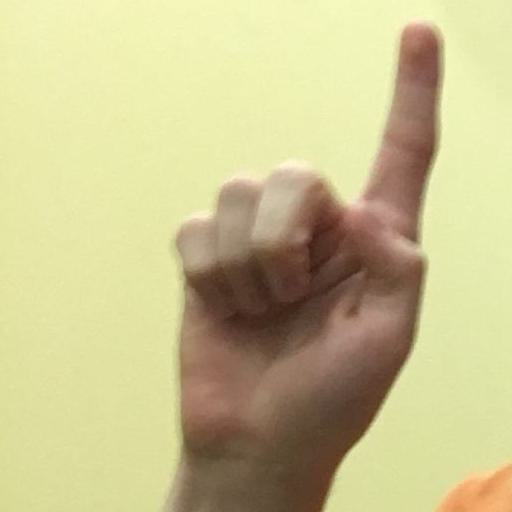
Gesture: one